Anschutz Medical Campus

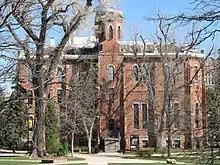
Old Main in Boulder, where the School of Medicine first started

The University of Colorado created the Department of Medicine and Surgery in September 1883 in the Old Main building on the Boulder campus. This department granted its first degrees in 1885.